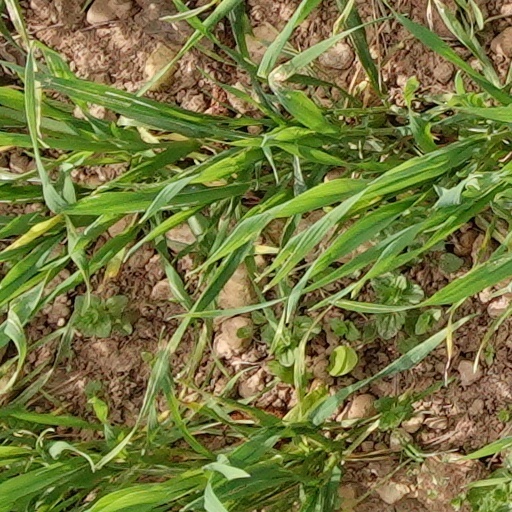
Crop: wheat